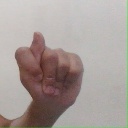
अक्षर: ट